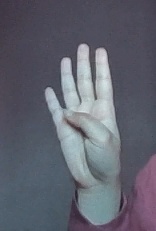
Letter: kaaf